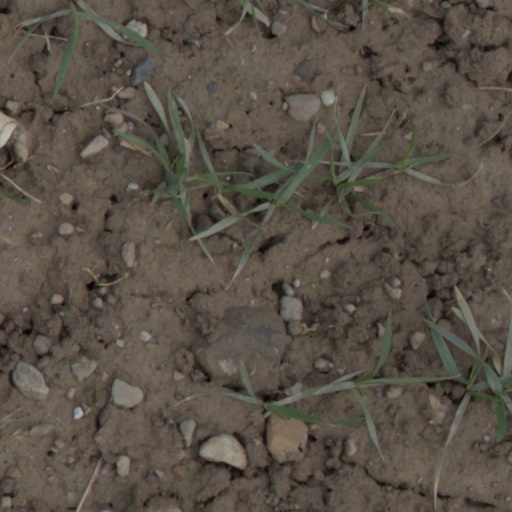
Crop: wheat